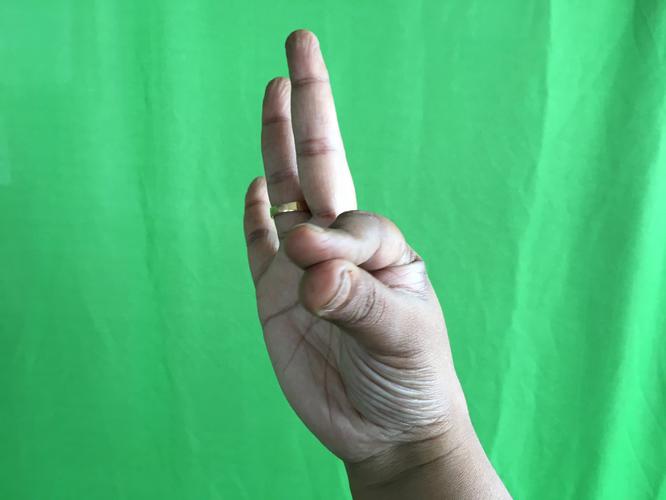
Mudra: Hamsasyam
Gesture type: single_hand